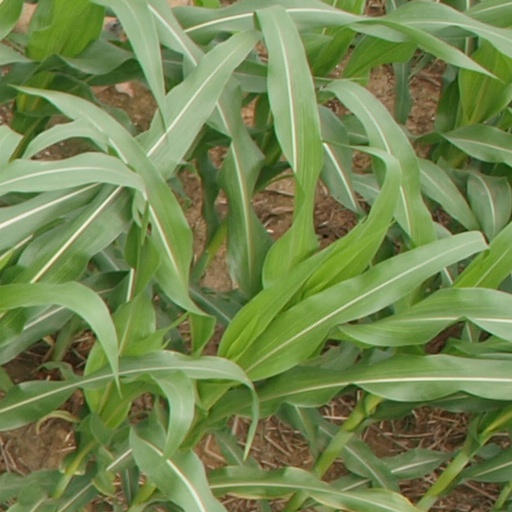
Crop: maize; corn